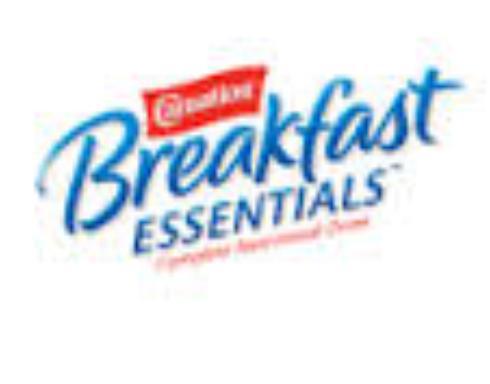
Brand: Carnation
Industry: Food